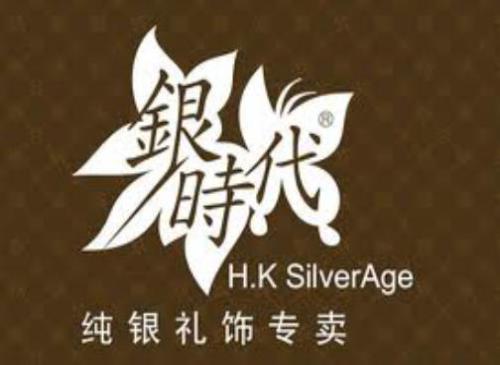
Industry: Clothes